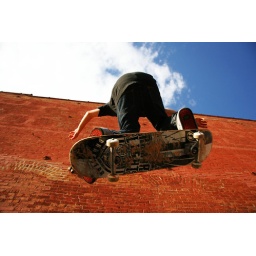
ground view of kid's ollie jump with skateboard near red wall